Agaja

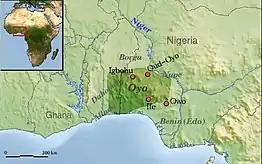
The Oyo Empire and surrounding states around the time of Agaja

The Aja kingdoms had been tributaries to the Oyo Empire since the 1680s. After Agaja had conquered Allada, it appears that he sent a smaller tribute and so on April 14, 1726, the Oyo Empire sent its army against Dahomey. The Oyo conquered Abomey and burned the city while Agaja and his troops escaped into the marshes and hid until the Oyo armies returned home.